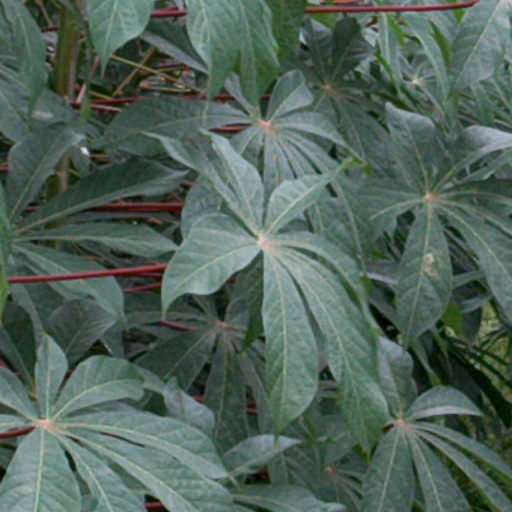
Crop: cassava